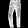
Label: Trouser